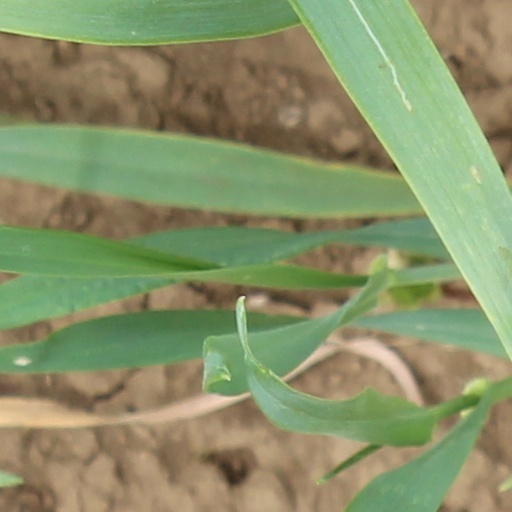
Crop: wheat